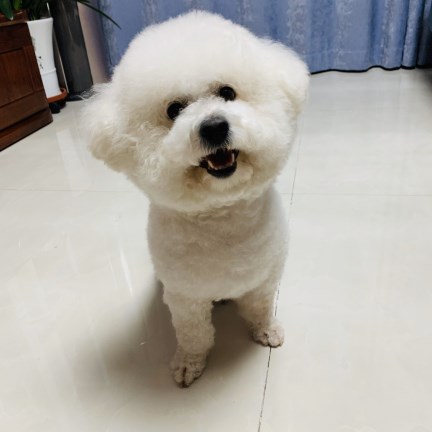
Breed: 3083-n000117-Bichon_Frise